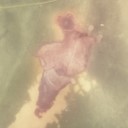
Label: Leaf_rust